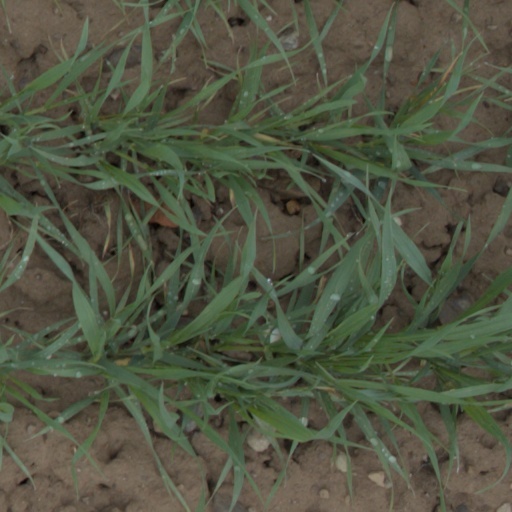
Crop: wheat